Alan McManus

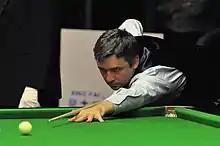
2014 German Masters

McManus continued his good form into the 2014–15 season by reaching the last 16 of the first ranking event of the season, the 2014 Wuxi Classic, where he was beaten 2–5 by Barry Hawkins. He then reached the last 16 of the Australian Goldfields Open, before losing 3–5 to Judd Trump. McManus reached the quarter-finals of the Shanghai Masters by beating Jamie Jones to qualify, before defeating Ronnie O'Sullivan 5–3 and Stephen Maguire 5–1 but then lost to the eventual winner of the tournament Stuart Bingham 1–5. McManus was able to keep up his 100% record in qualifying matches for the season by comfortably defeating Michael Georgiou to qualify for the International Championship, but was edged out by Anthony McGill in the last 64 of the tournament.